Argentine tango

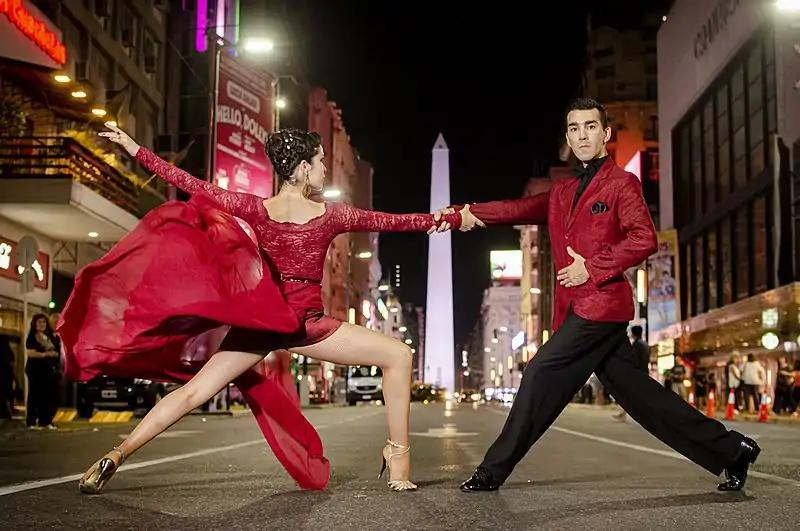
Two dancers of Argentine tango on the street in Buenos Aires

Argentine tango is a musical genre and accompanying social dance originating at the end of the 19th century in the suburbs of Buenos Aires. It typically has a or rhythmic time signature, and two or three parts repeating in patterns such as ABAB or ABCAC. Its lyrics are marked by "nostalgia", sadness, and laments for lost love. The typical orchestra has several melodic instruments and is given a distinctive air by the bandoneon. It has continued to grow in popularity and spread internationally, adding modern elements without replacing the older ones. Among its leading figures are the singer and songwriter Carlos Gardel and composers/performers Francisco Canaro, Juan D'Arienzo, Carlos Di Sarli, Osvaldo Pugliese, Elvira Santamaría, and Ástor Piazzolla.